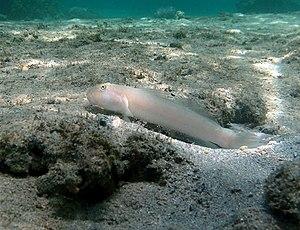
Un gobie à six taches (Valenciennea sexguttata) à la Réunion.
Valenciennea est un genre de poissons de la famille des Gobiidae.
L'île de La Réunion est un département d'outre-mer français situé dans le sud-ouest de l'océan Indien.